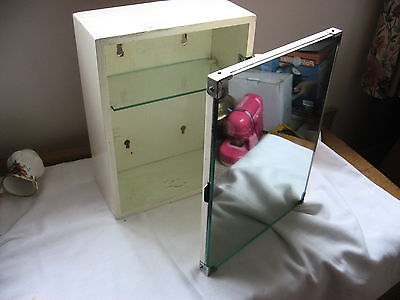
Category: cabinet